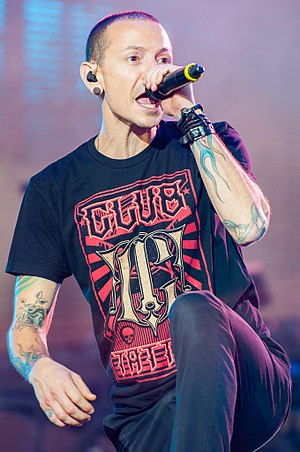
Døde i 2017 / Juli
Døde i 2017 er en liste over notable personer, der er afgået ved døden i 2017.